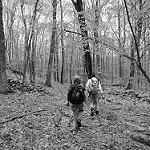
Label: B & W